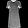
Label: Dress